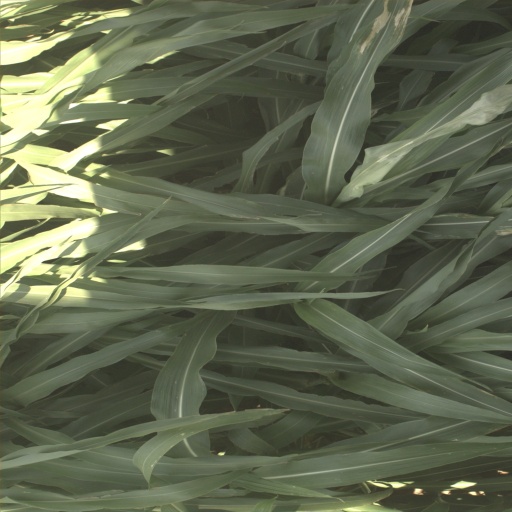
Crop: sorghum